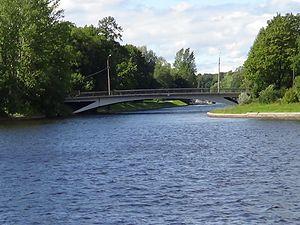
Saint-Pétersbourg. .